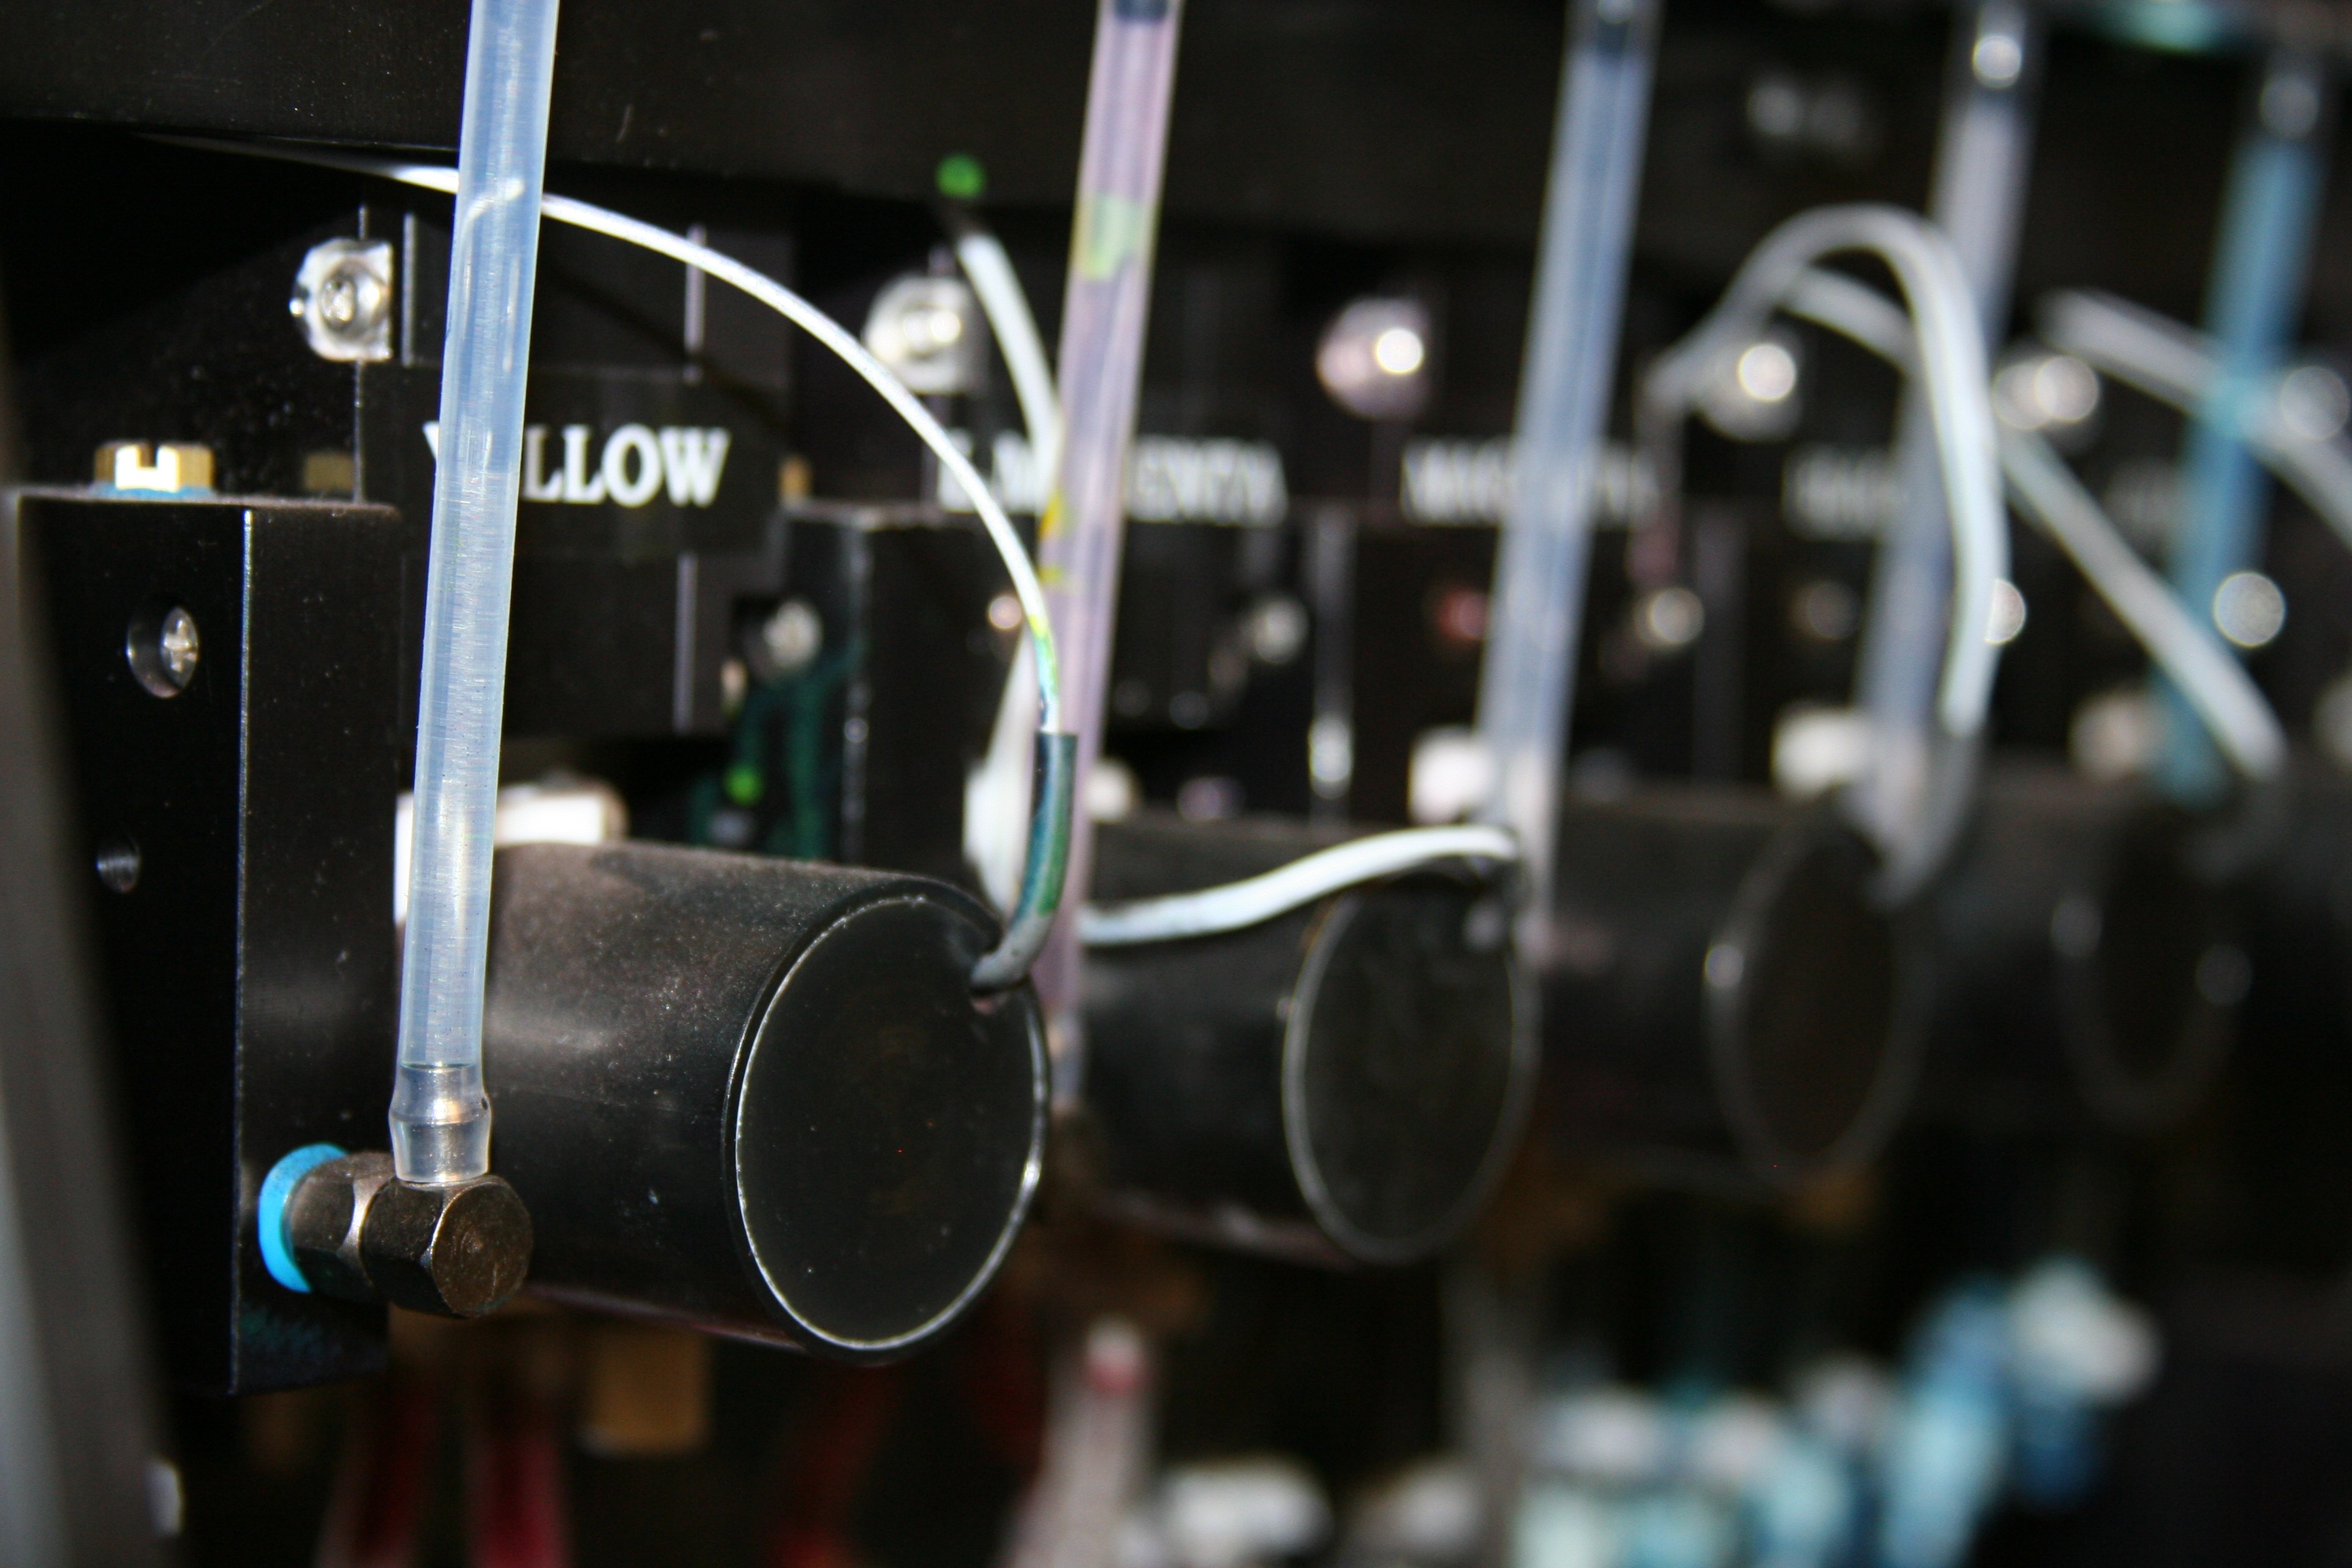
technology, ink, printing, printer, cartridge, refill, digital printing, inkjet, electronic instrument, printers, large format printing, ink printing, inks, color printing